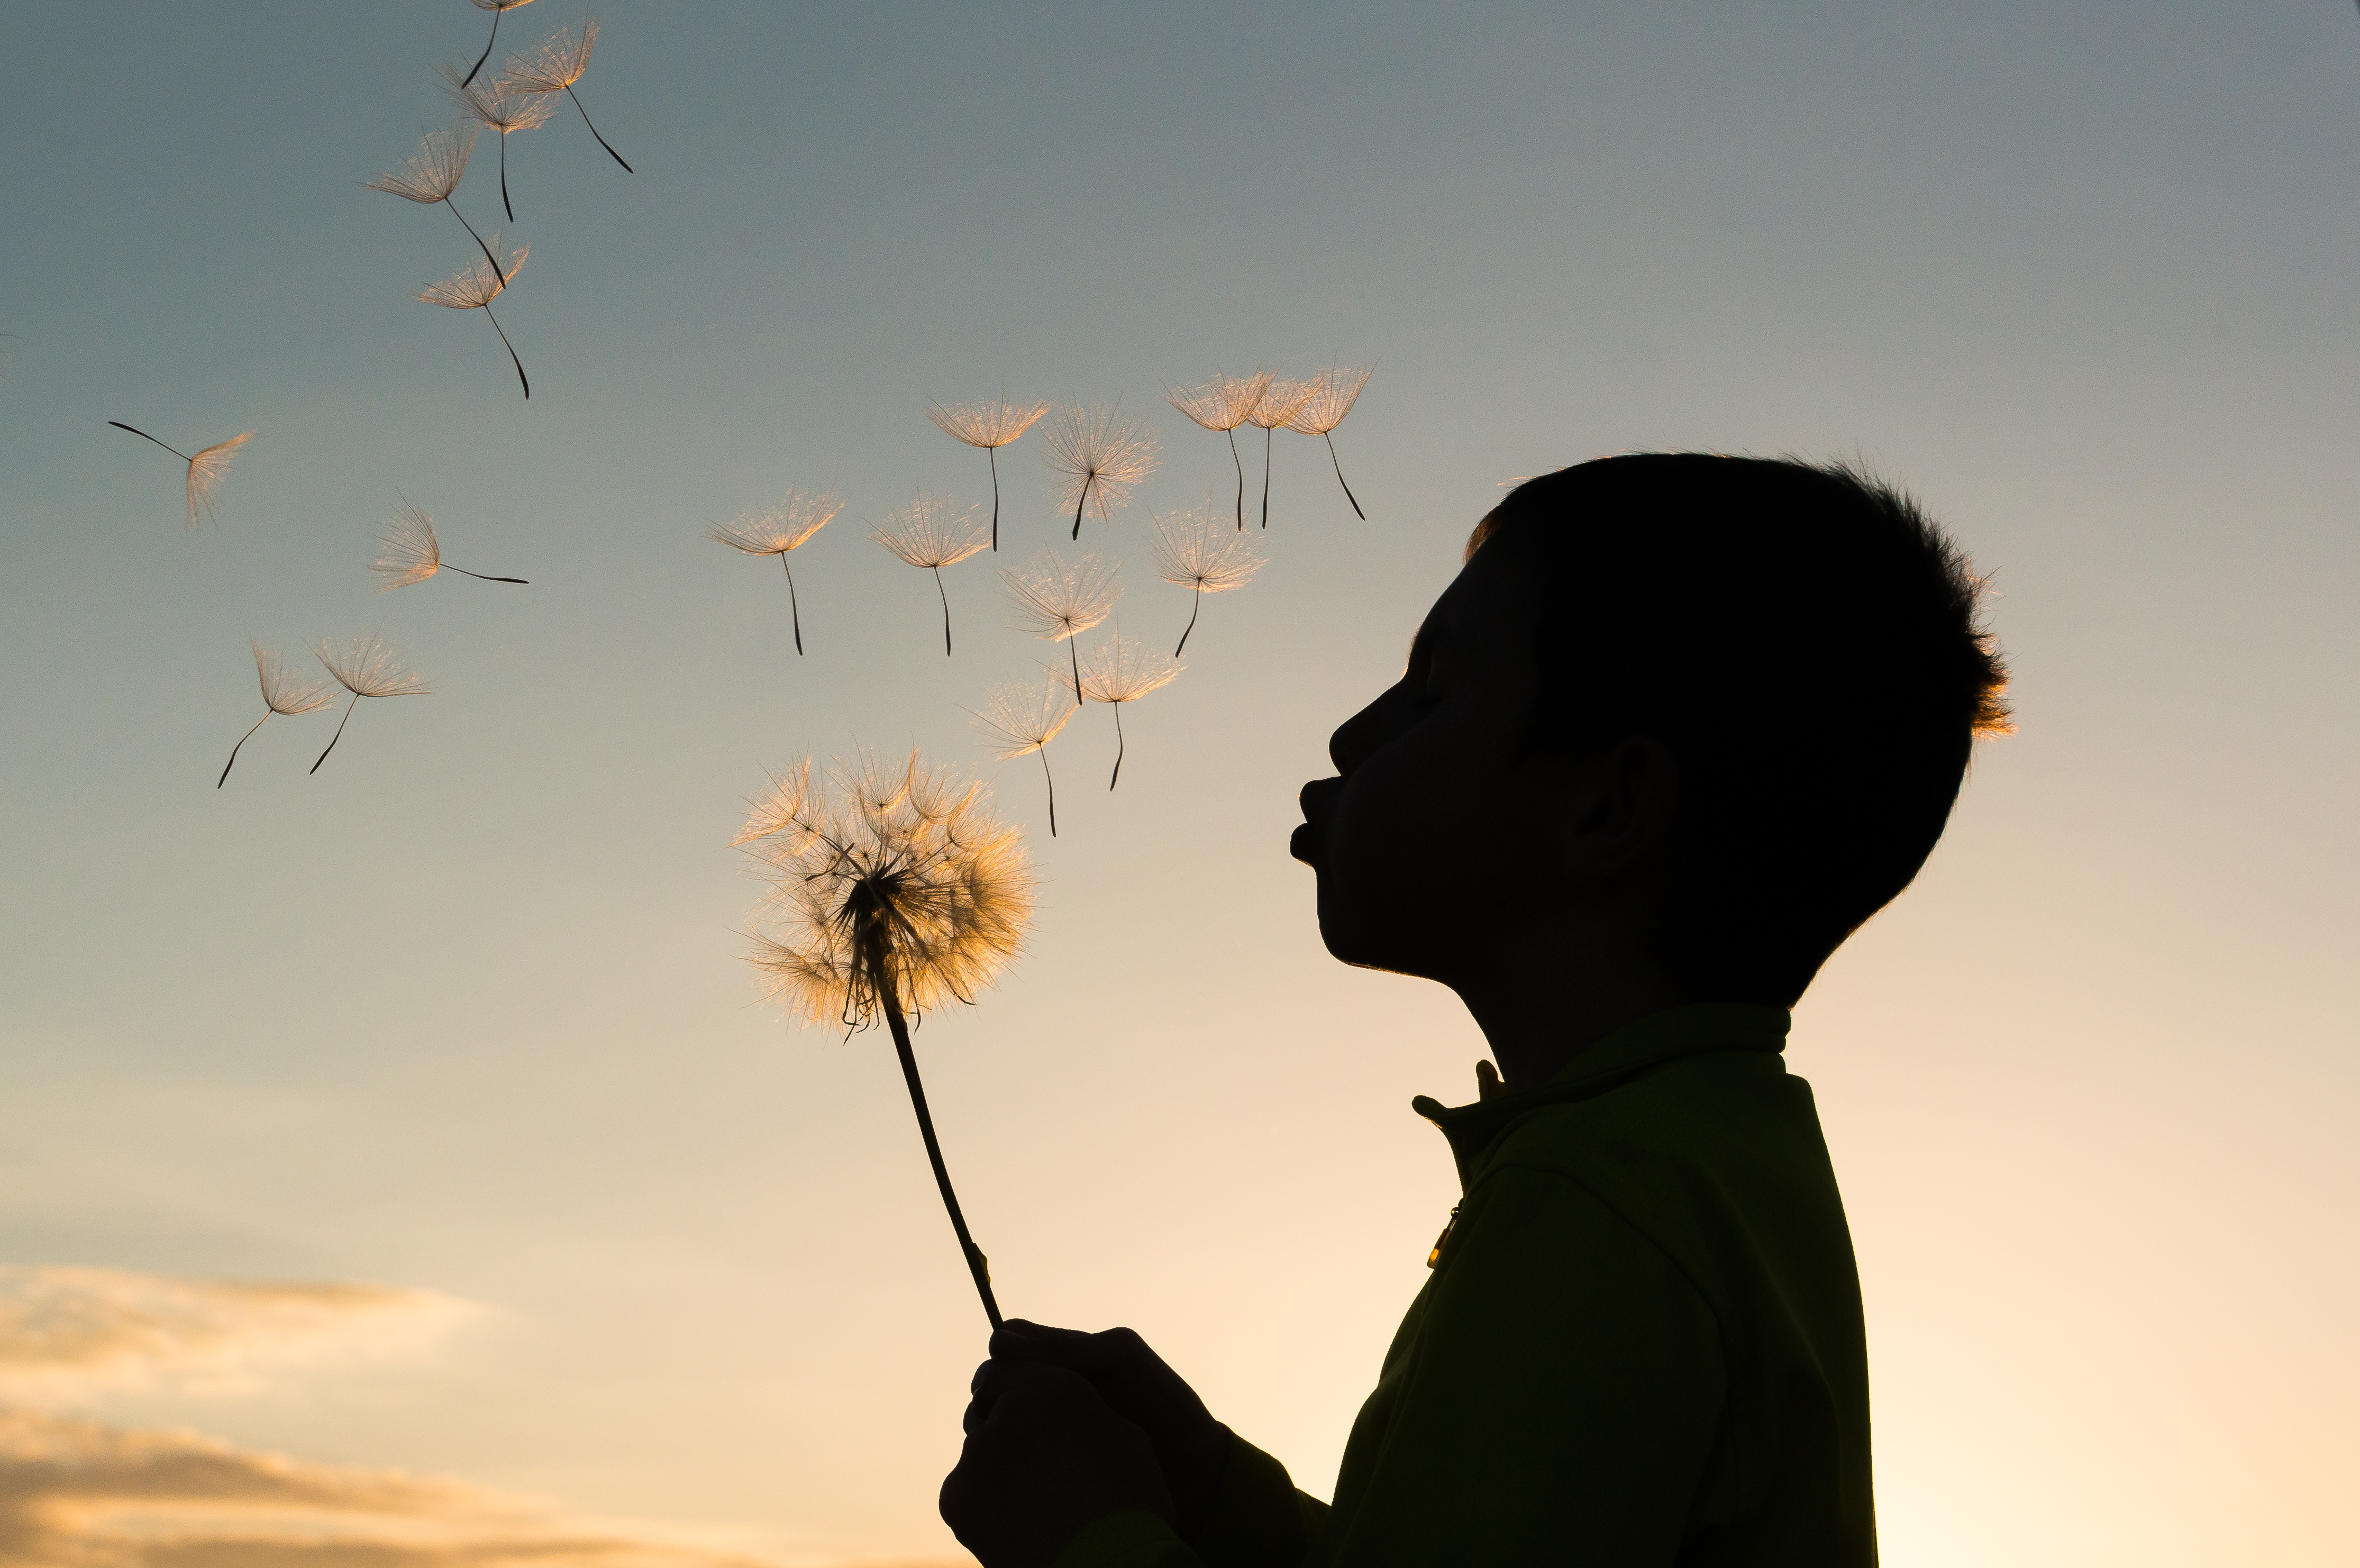
silhouette, cloud, sky, sun, sunrise, sunset, street, photography, sunlight, morning, seed, flower, kid, hour, wind, photo, evening, golden, child, childhood, pods, art, photograph, sony, nex, atmosphere of earth